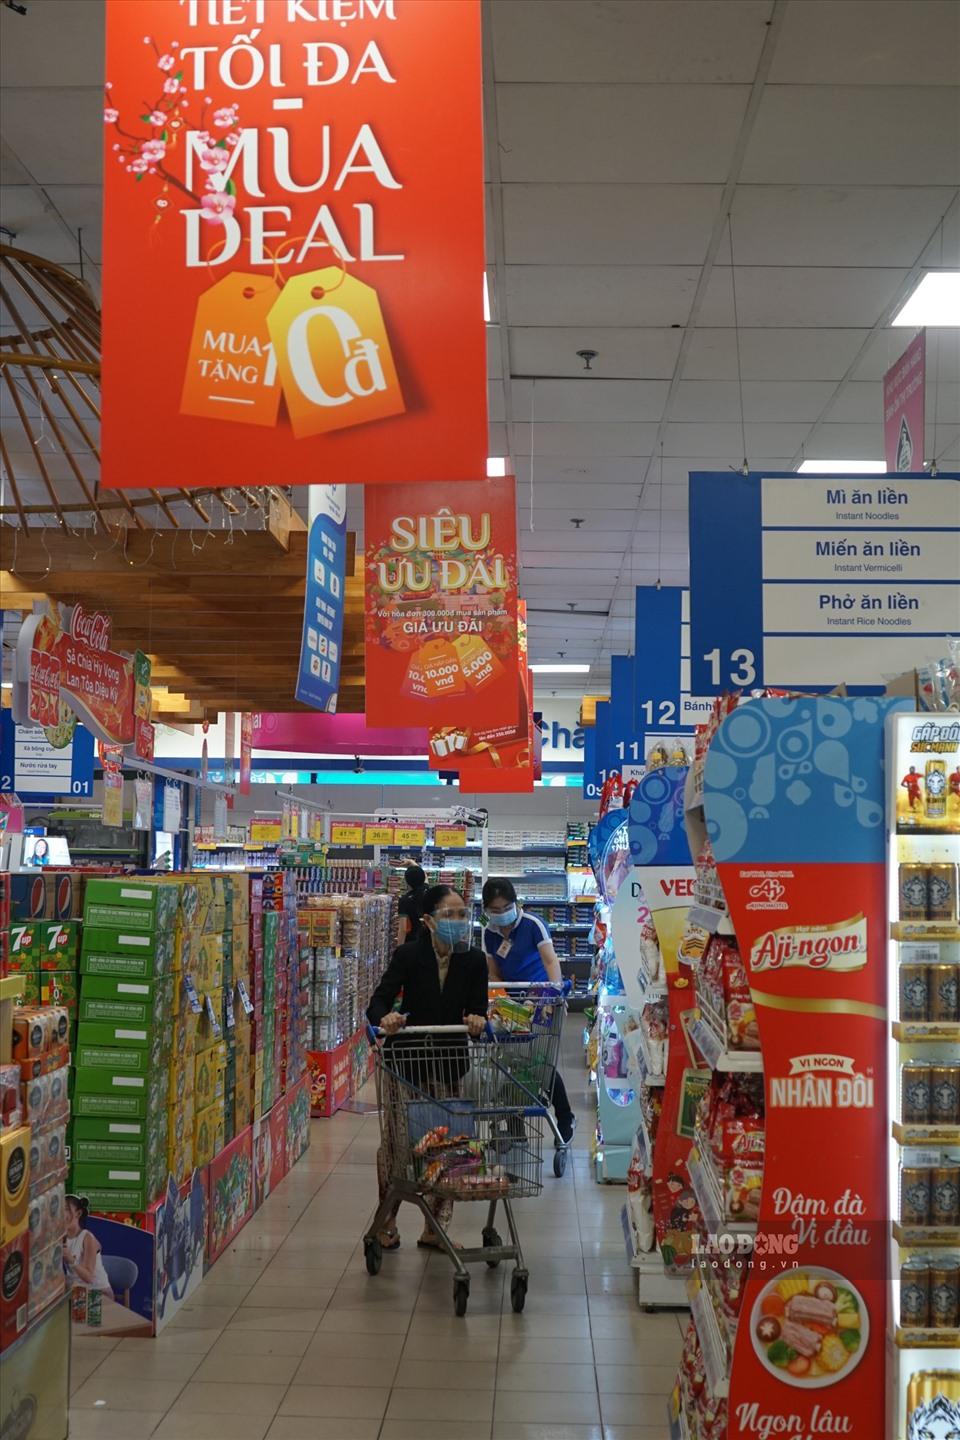
có nhiều thùng hàng được trưng bày ở các kệ hàng bên trái